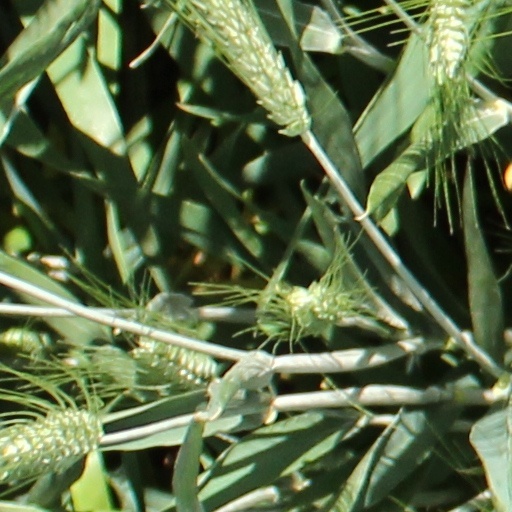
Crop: wheat